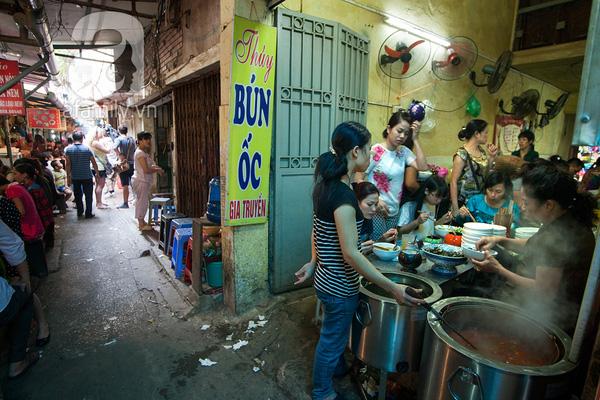
quán ăn ở bên phải là một quán bún ốc